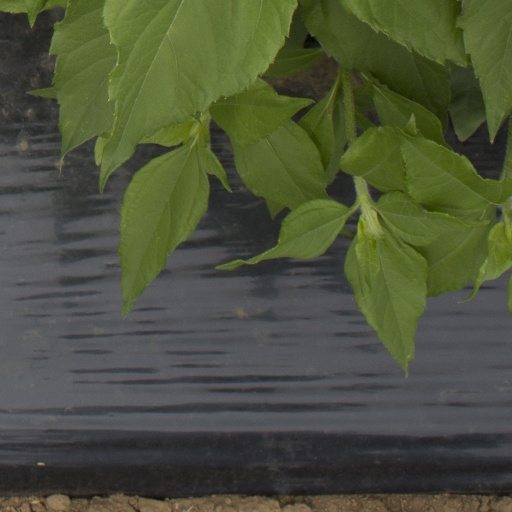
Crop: Jerusalem artichoke